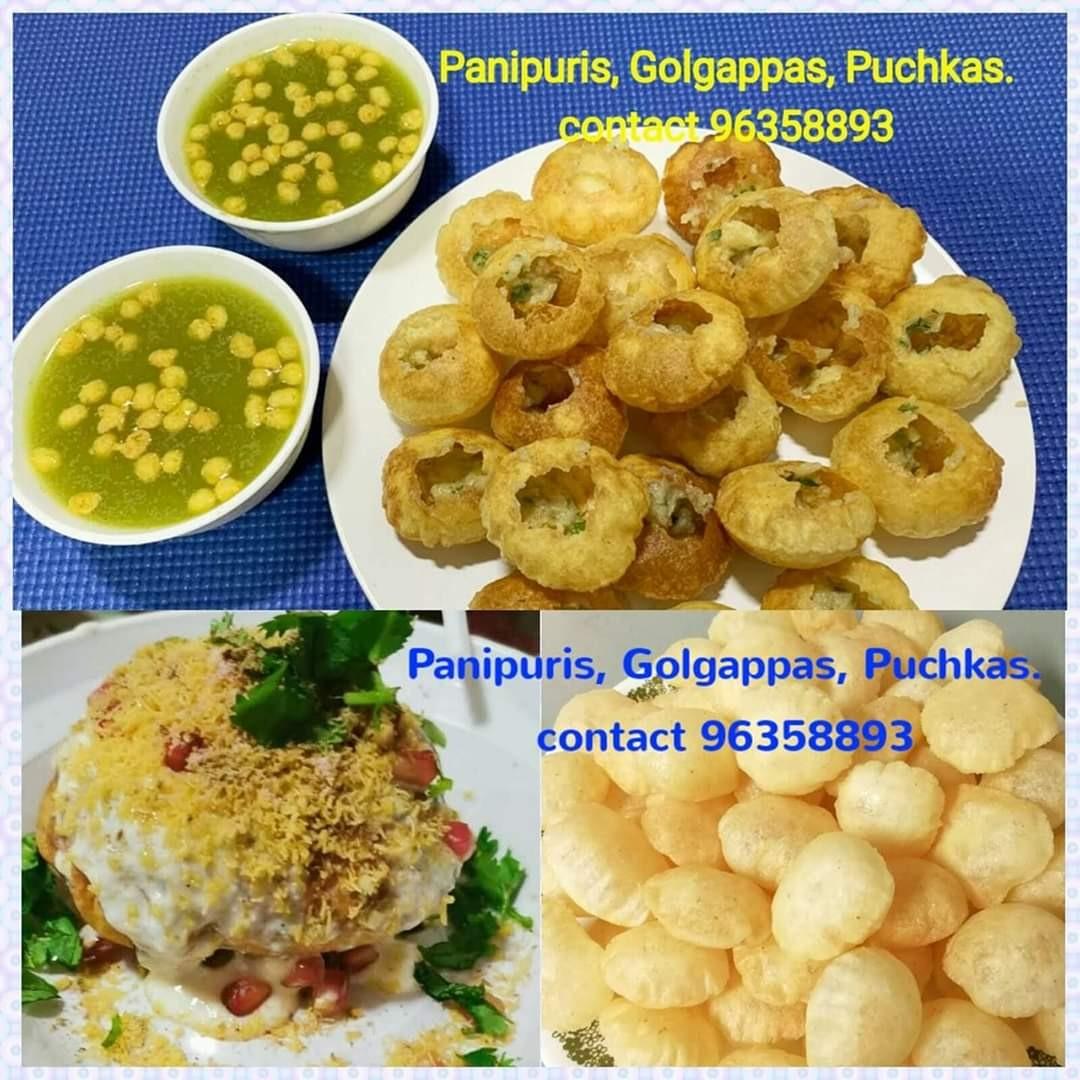
Dish: paani_puri